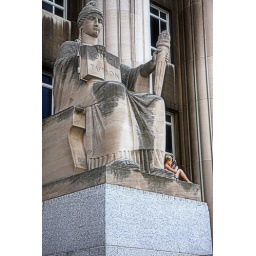
This little boy had the best seat in the house with his camera during the tour of missouri bike race.